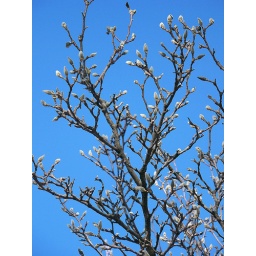
Magnolia branches against a blue sky